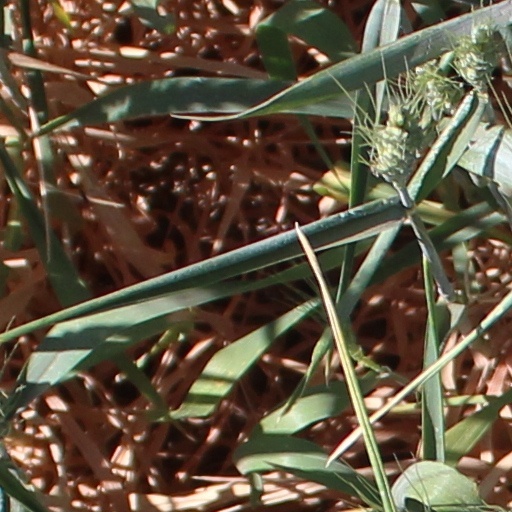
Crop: wheat